Game of Thrones (2014 video game)

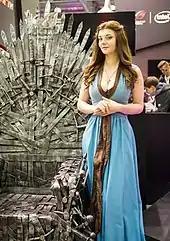
Promotion at IgroMir 2016, featuring a cosplayer dressed as Margaery Tyrell

The game takes place concurrently with the television series, from the end of the third season until just prior to the start of the fifth season. The story focuses on House Forrester, a family not introduced in the television series, but mentioned briefly in the novel "A Dance with Dragons". House Forrester hails from Ironrath, a fortress within the Wolfswood forest in the North of Westeros, where they control the valuable Ironwood groves, coveted by many because of the wood's military importance. The game primarily takes place near Ironrath, but also in other locations on the continents of Westeros and Essos.